United States Army Signal Corps

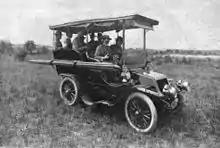
US Army Signal Corps automobile at the Manassas maneuvers in 1904

Signal Corps detachments participated in campaigns fighting Native Americans in the west, such as the Powder River Expedition of 1865.